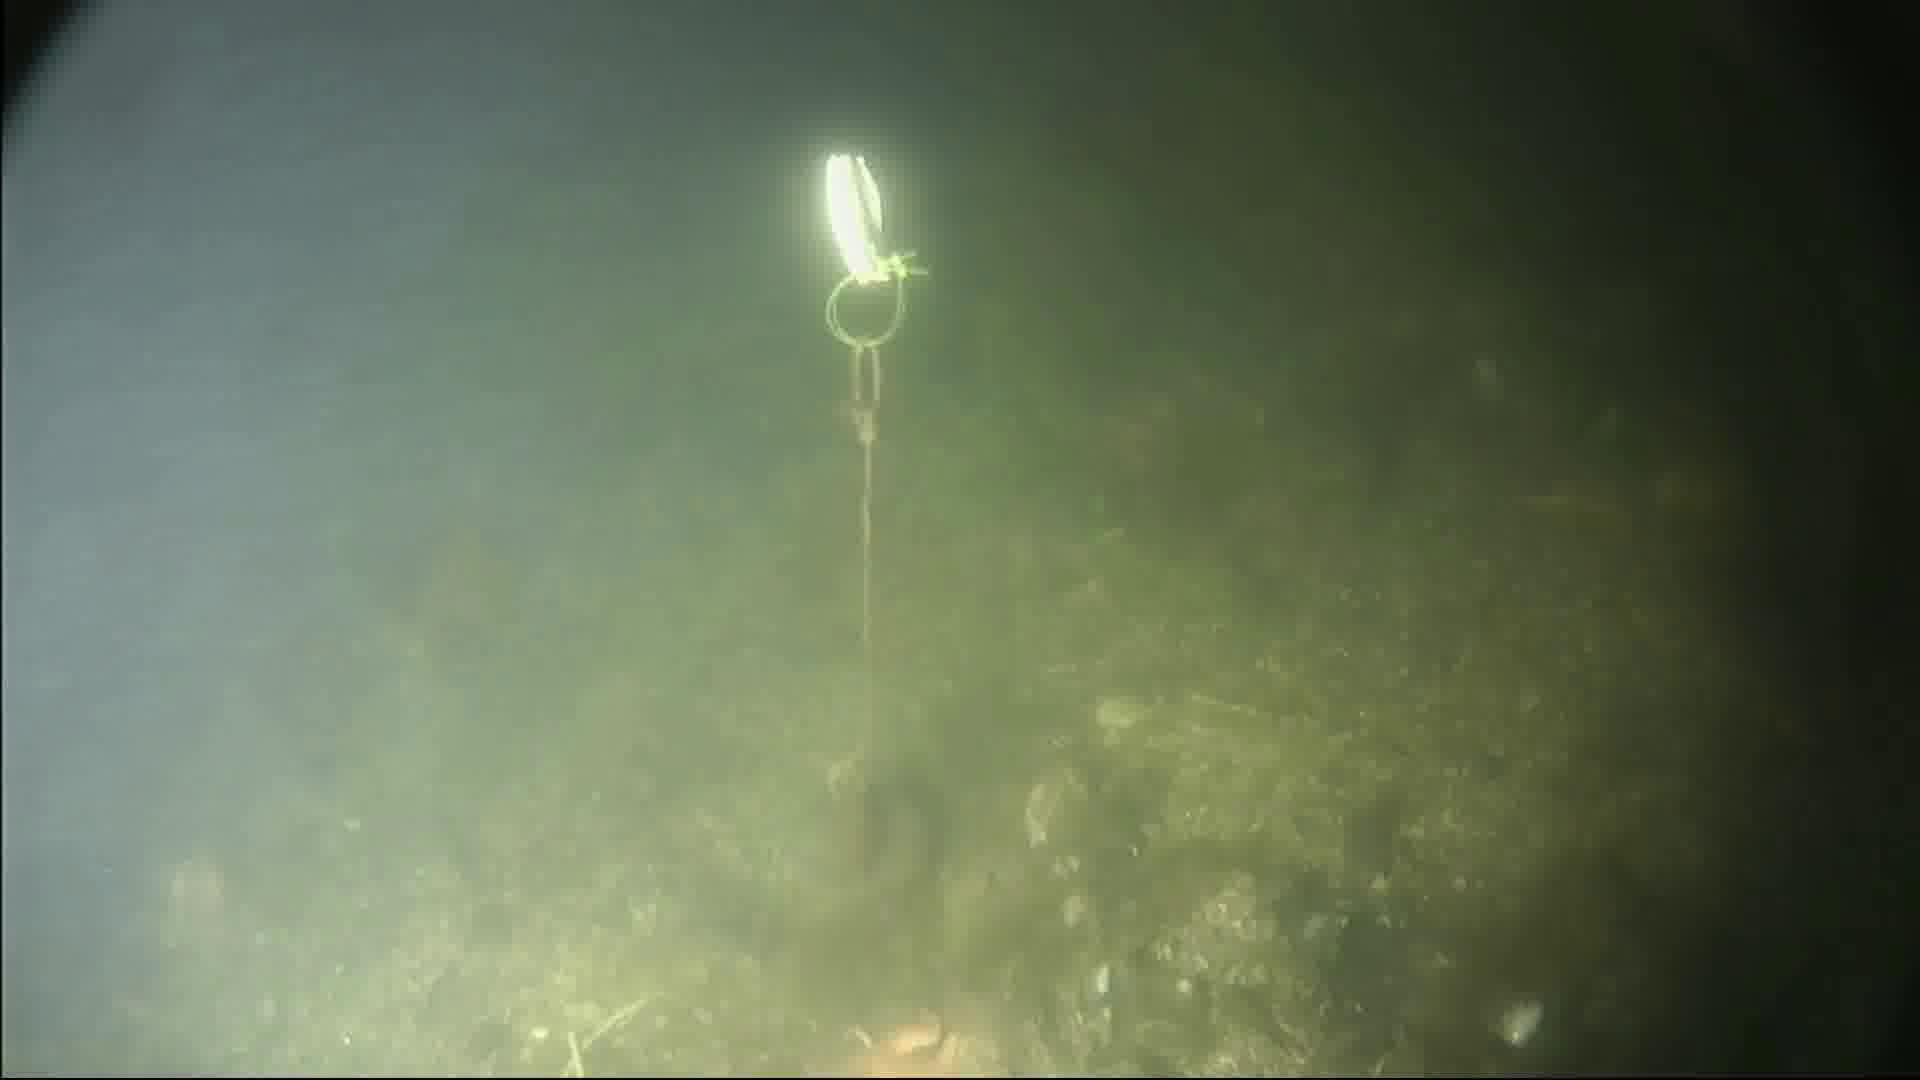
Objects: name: starfish